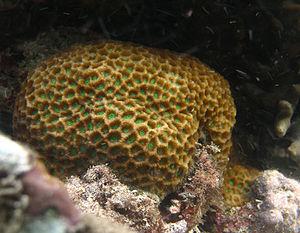
Une colonie de corail Favites pentagona à la Réunion.
L'île de La Réunion est un département d'outre-mer français situé dans le sud-ouest de l'océan Indien.
Les Merulinidae constituent une famille de coraux scléractiniaires.
Favites est un genre de coraux scléractiniaires de la famille des Merulinidae.